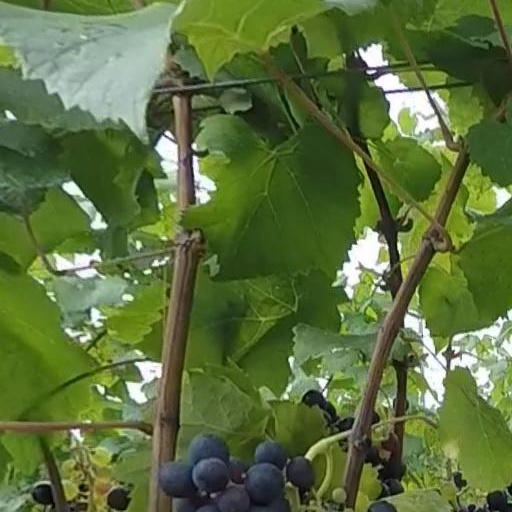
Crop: grape